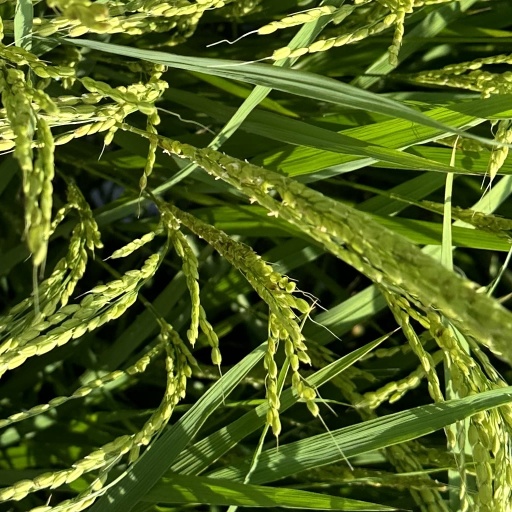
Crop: rice